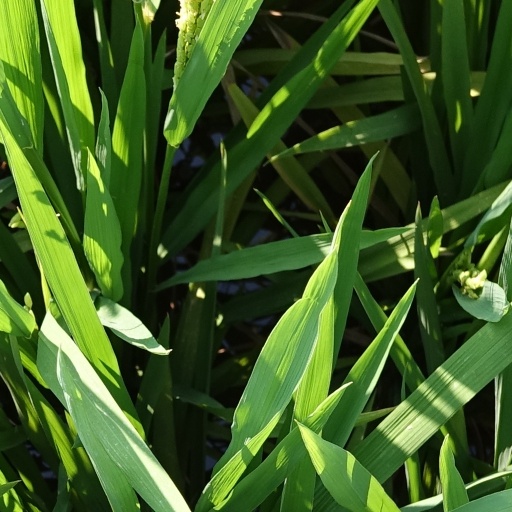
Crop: rice